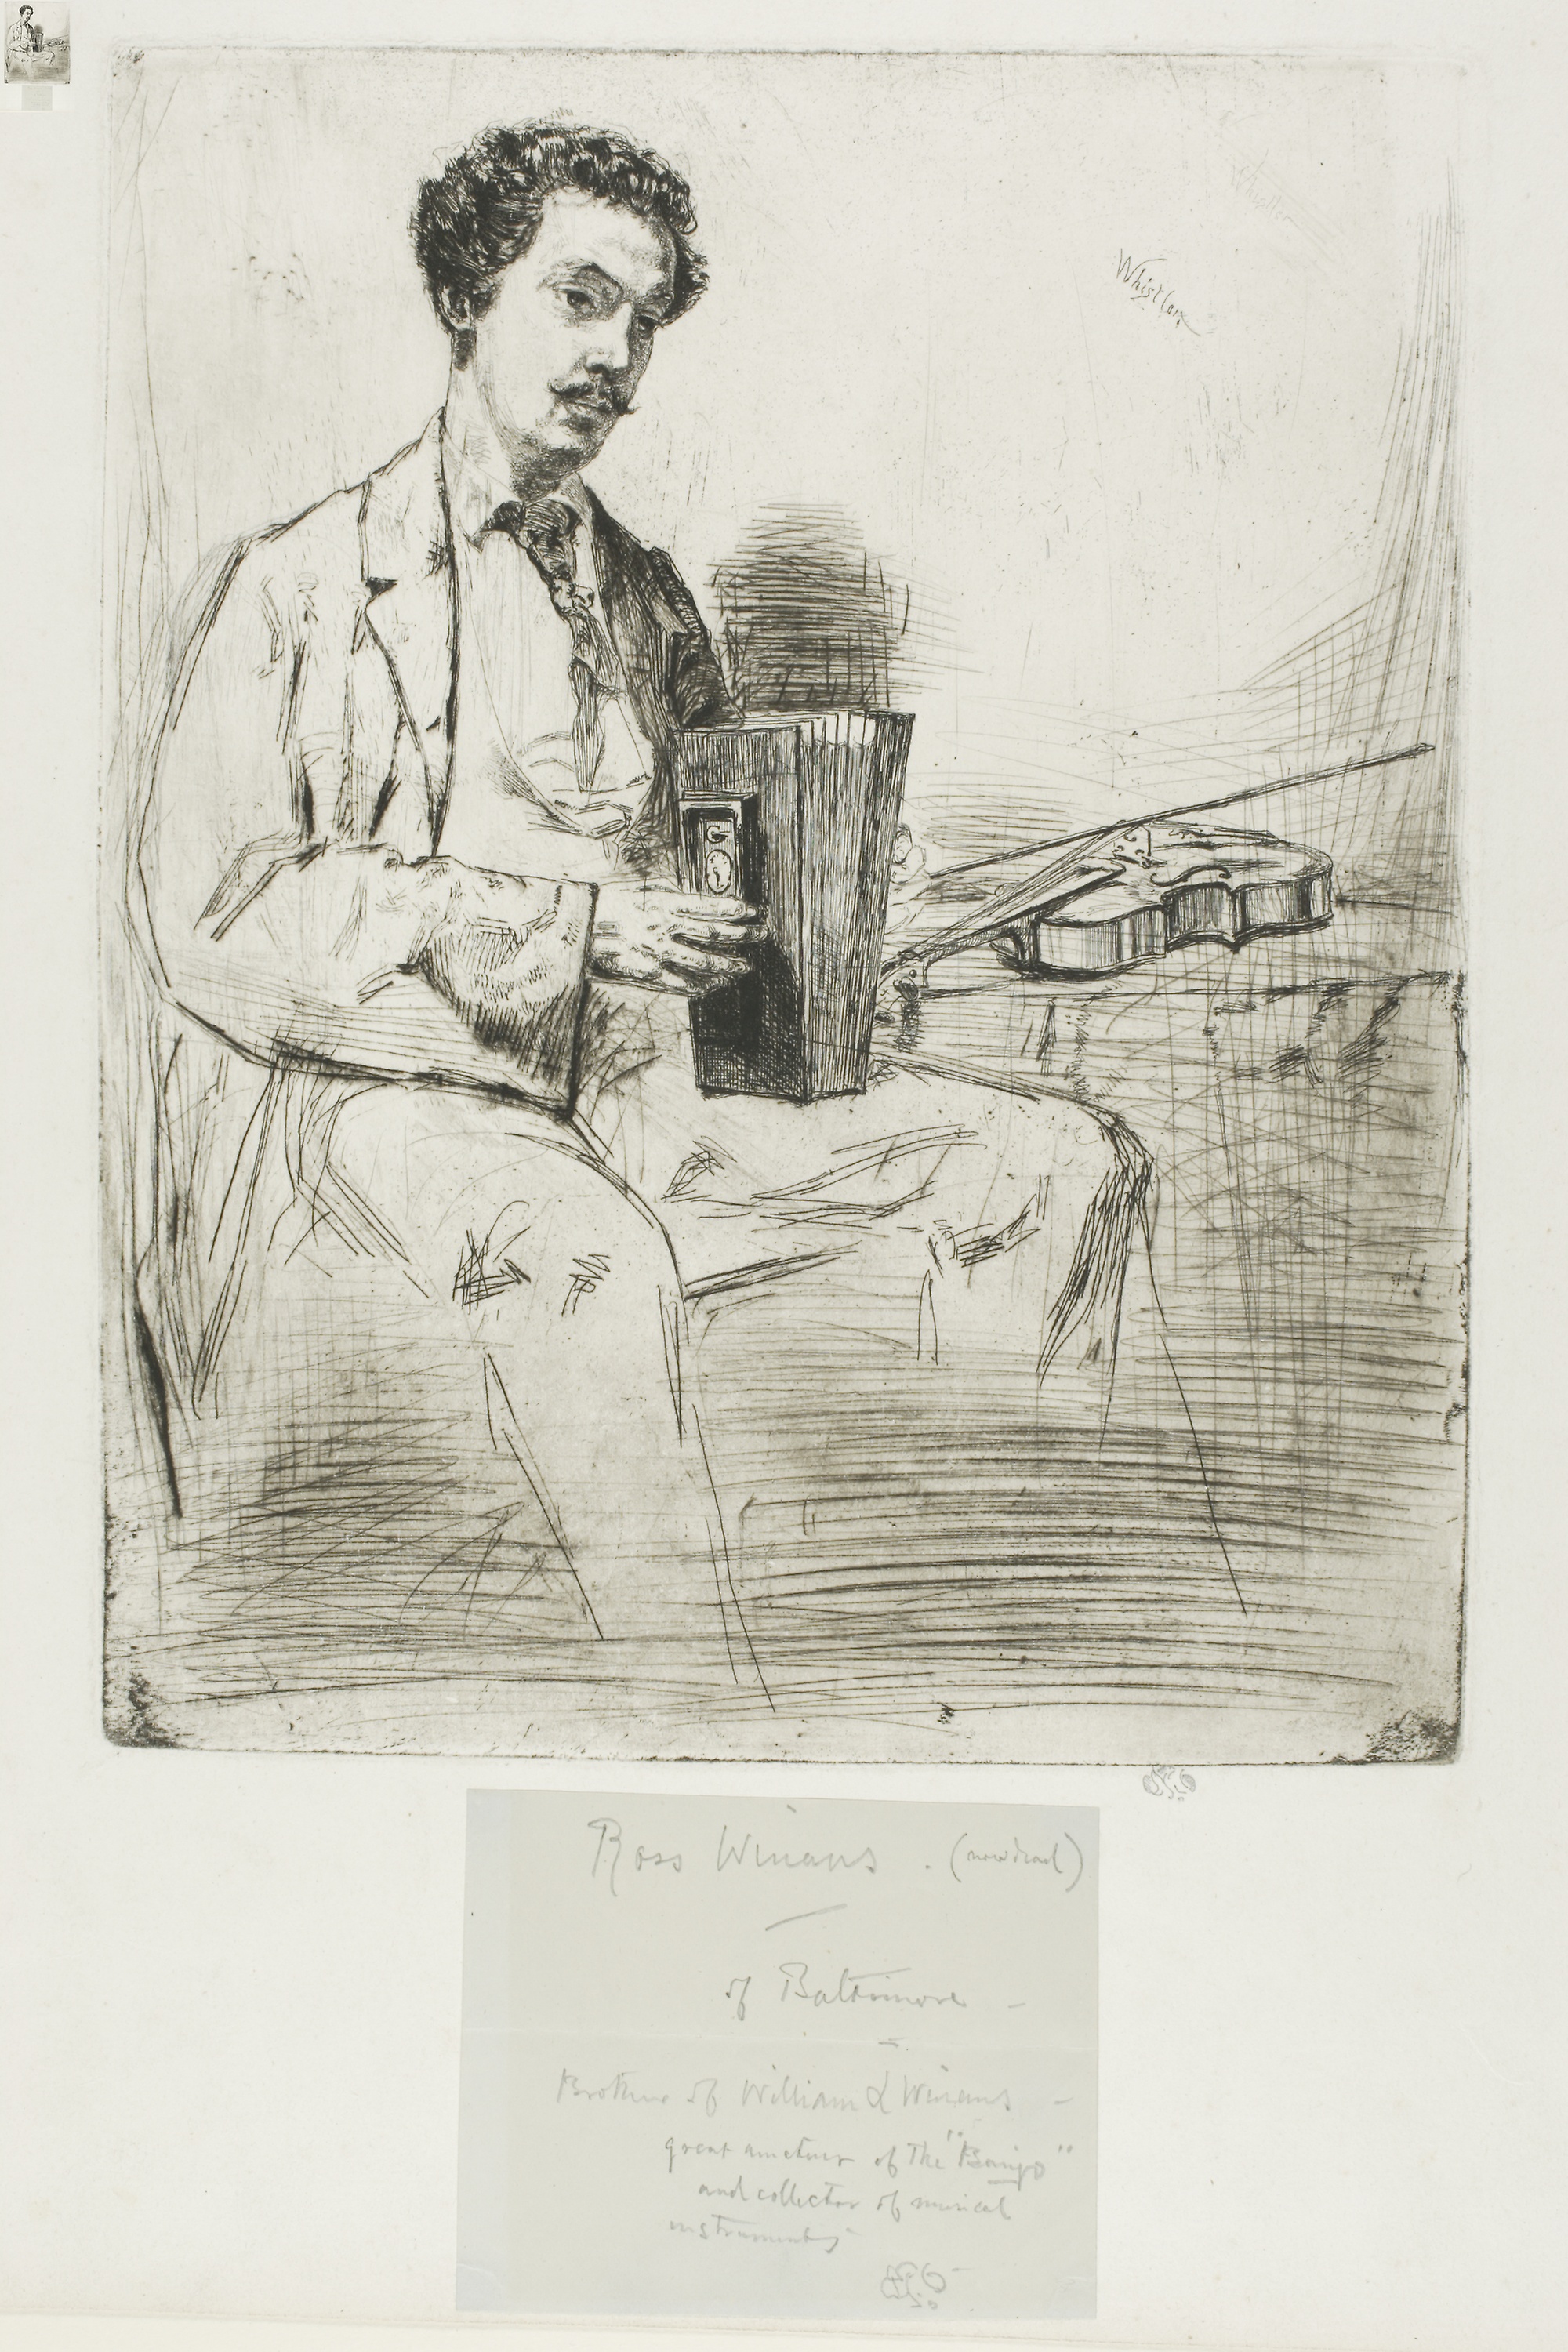
drawing, sketch, art, artwork, illustration, retro style, stock photography, vintage advertisement, sitting